São Vicente, Cape Verde

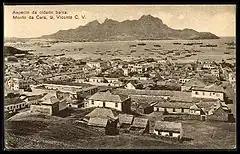
Mindelo in the early 20th century

São Vicente was discovered by the Portuguese explorer Diogo Afonso on 22 January 1462 (Saint Vincent's Day). Due to its lack of water, the island was initially used only as a cattle pasture. When the Municipality of Santo Antão was established in 1732, the island of São Vicente was part of it. At that time, it did not have permanent inhabitants. In 1793 the area of Porto Grande Bay was settled. It was only in 1838, when a coal depot was established at Porto Grande Bay to supply ships on Atlantic routes, that the population started to grow rapidly. From the beginning of the 20th century the port of Mindelo lost its importance for transatlantic navigation. Causes for this were the shift from coal to oil as fuel for ships, the rise of competing ports like Dakar and the Canary Islands and the lack of investment in port infrastructure.